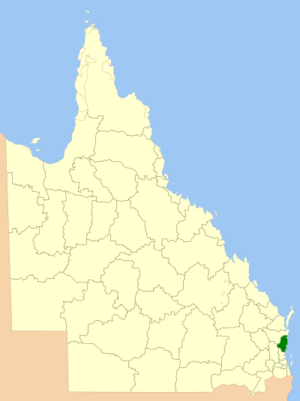
La région de la Sunshine Coast est une nouvelle zone d'administration locale dans le sud-est du Queensland en Australie.